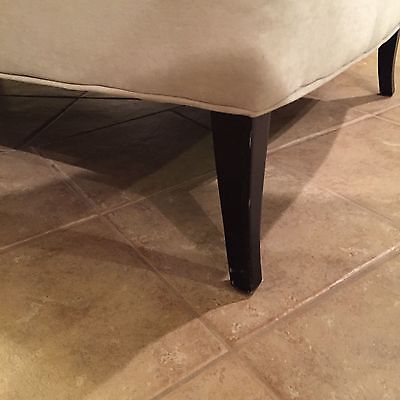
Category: sofa